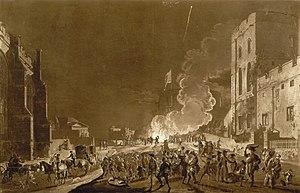
Guy Fawkes Night, qui peut être considéré en français par la nuit de Guy Fawkes, est un événement qui célèbre chaque année, principalement en Grande-Bretagne, l'anniversaire de la Conspiration des poudres le 5 novembre 1605, journée au cours de laquelle des catholiques anglais menés par Robert Catesby, accompagné de Guy Fawkes et 11 autres conspirateurs, tentèrent de faire sauter le Parlement. Le complot échoua et les conspirateurs furent arrêtés et exécutés. La Bonfire night, comme on l'appelle également, commémore aussi le fait que le roi James Iᵉʳ échappa à l'attentat.